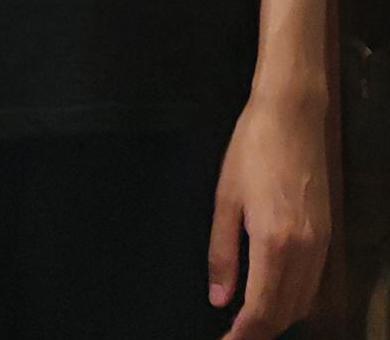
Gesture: no_gesture